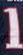
Number: 1